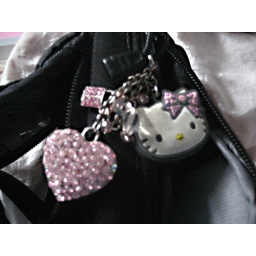
Anything that's cute and helps me find something all black in a totebag is alllll good.